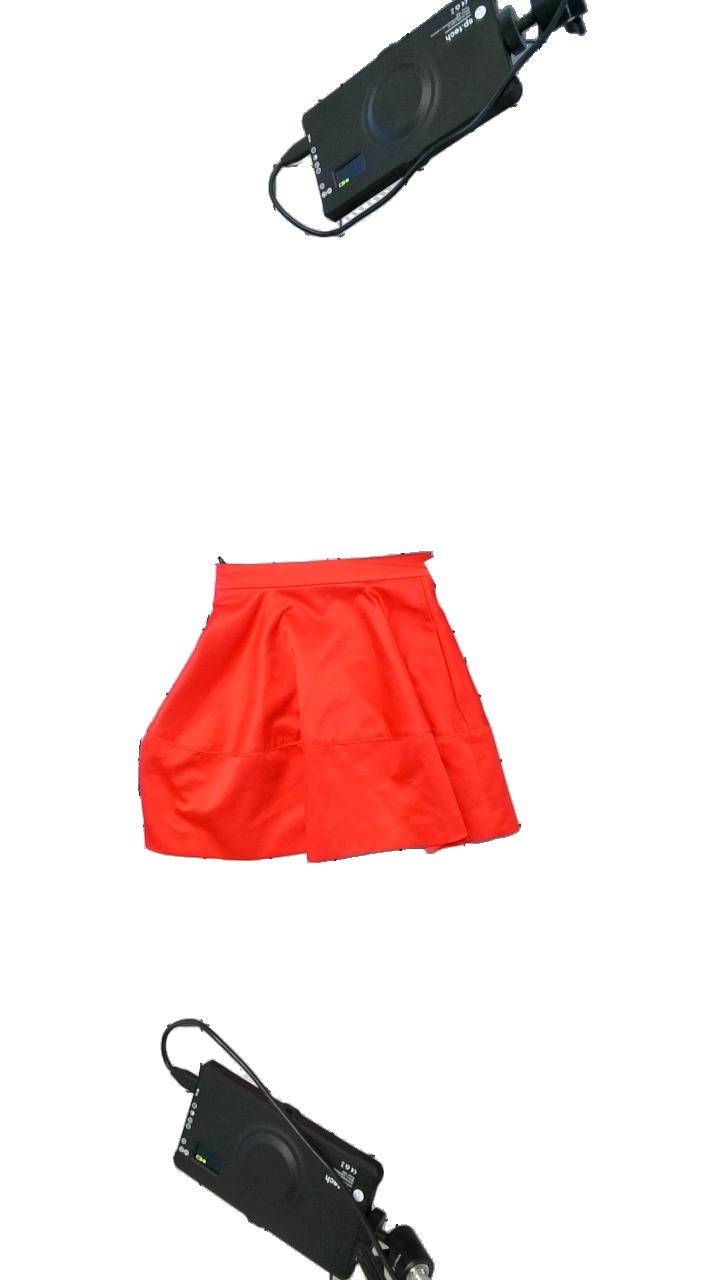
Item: Skirt (Ladies)
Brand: H&m
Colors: Pink
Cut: Regular
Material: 10%Polyester
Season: All
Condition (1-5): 5
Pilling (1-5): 5
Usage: Reuse
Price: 50-100